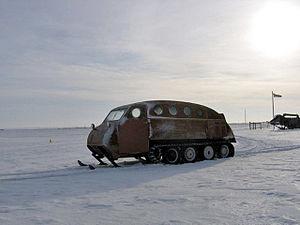
Une motoneige est un petit véhicule motorisé, mû à l'aide d'une ou deux chenilles, et équipé de skis pour la direction. Elle ne nécessite ni route, ni piste. La motoneige peut avoir un usage utilitaire ou de loisir. Elles sont ainsi utilisées pour la randonnée dans les régions urbanisées du sud des pays nordiques alors que leur développement au cours du XXᵉ siècle a considérablement modifié les déplacements dans les régions arctiques en remplaçant les moyens de transport traditionnels tels que traîneaux à chiens ou à rennes et en augmentant grandement la mobilité des populations concernées. Un conducteur de motoneige ou une personne pratiquant ce sport est un motoneigiste.